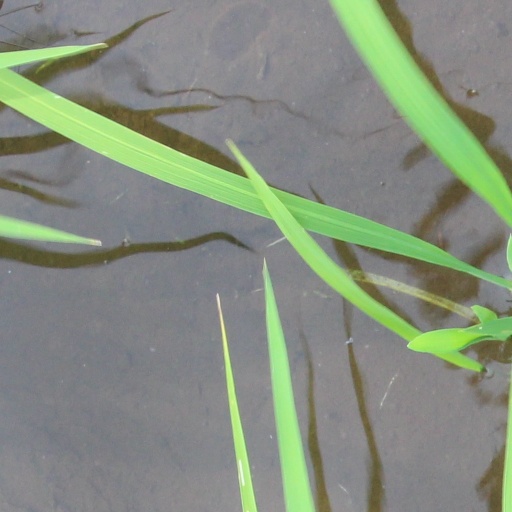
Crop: rice